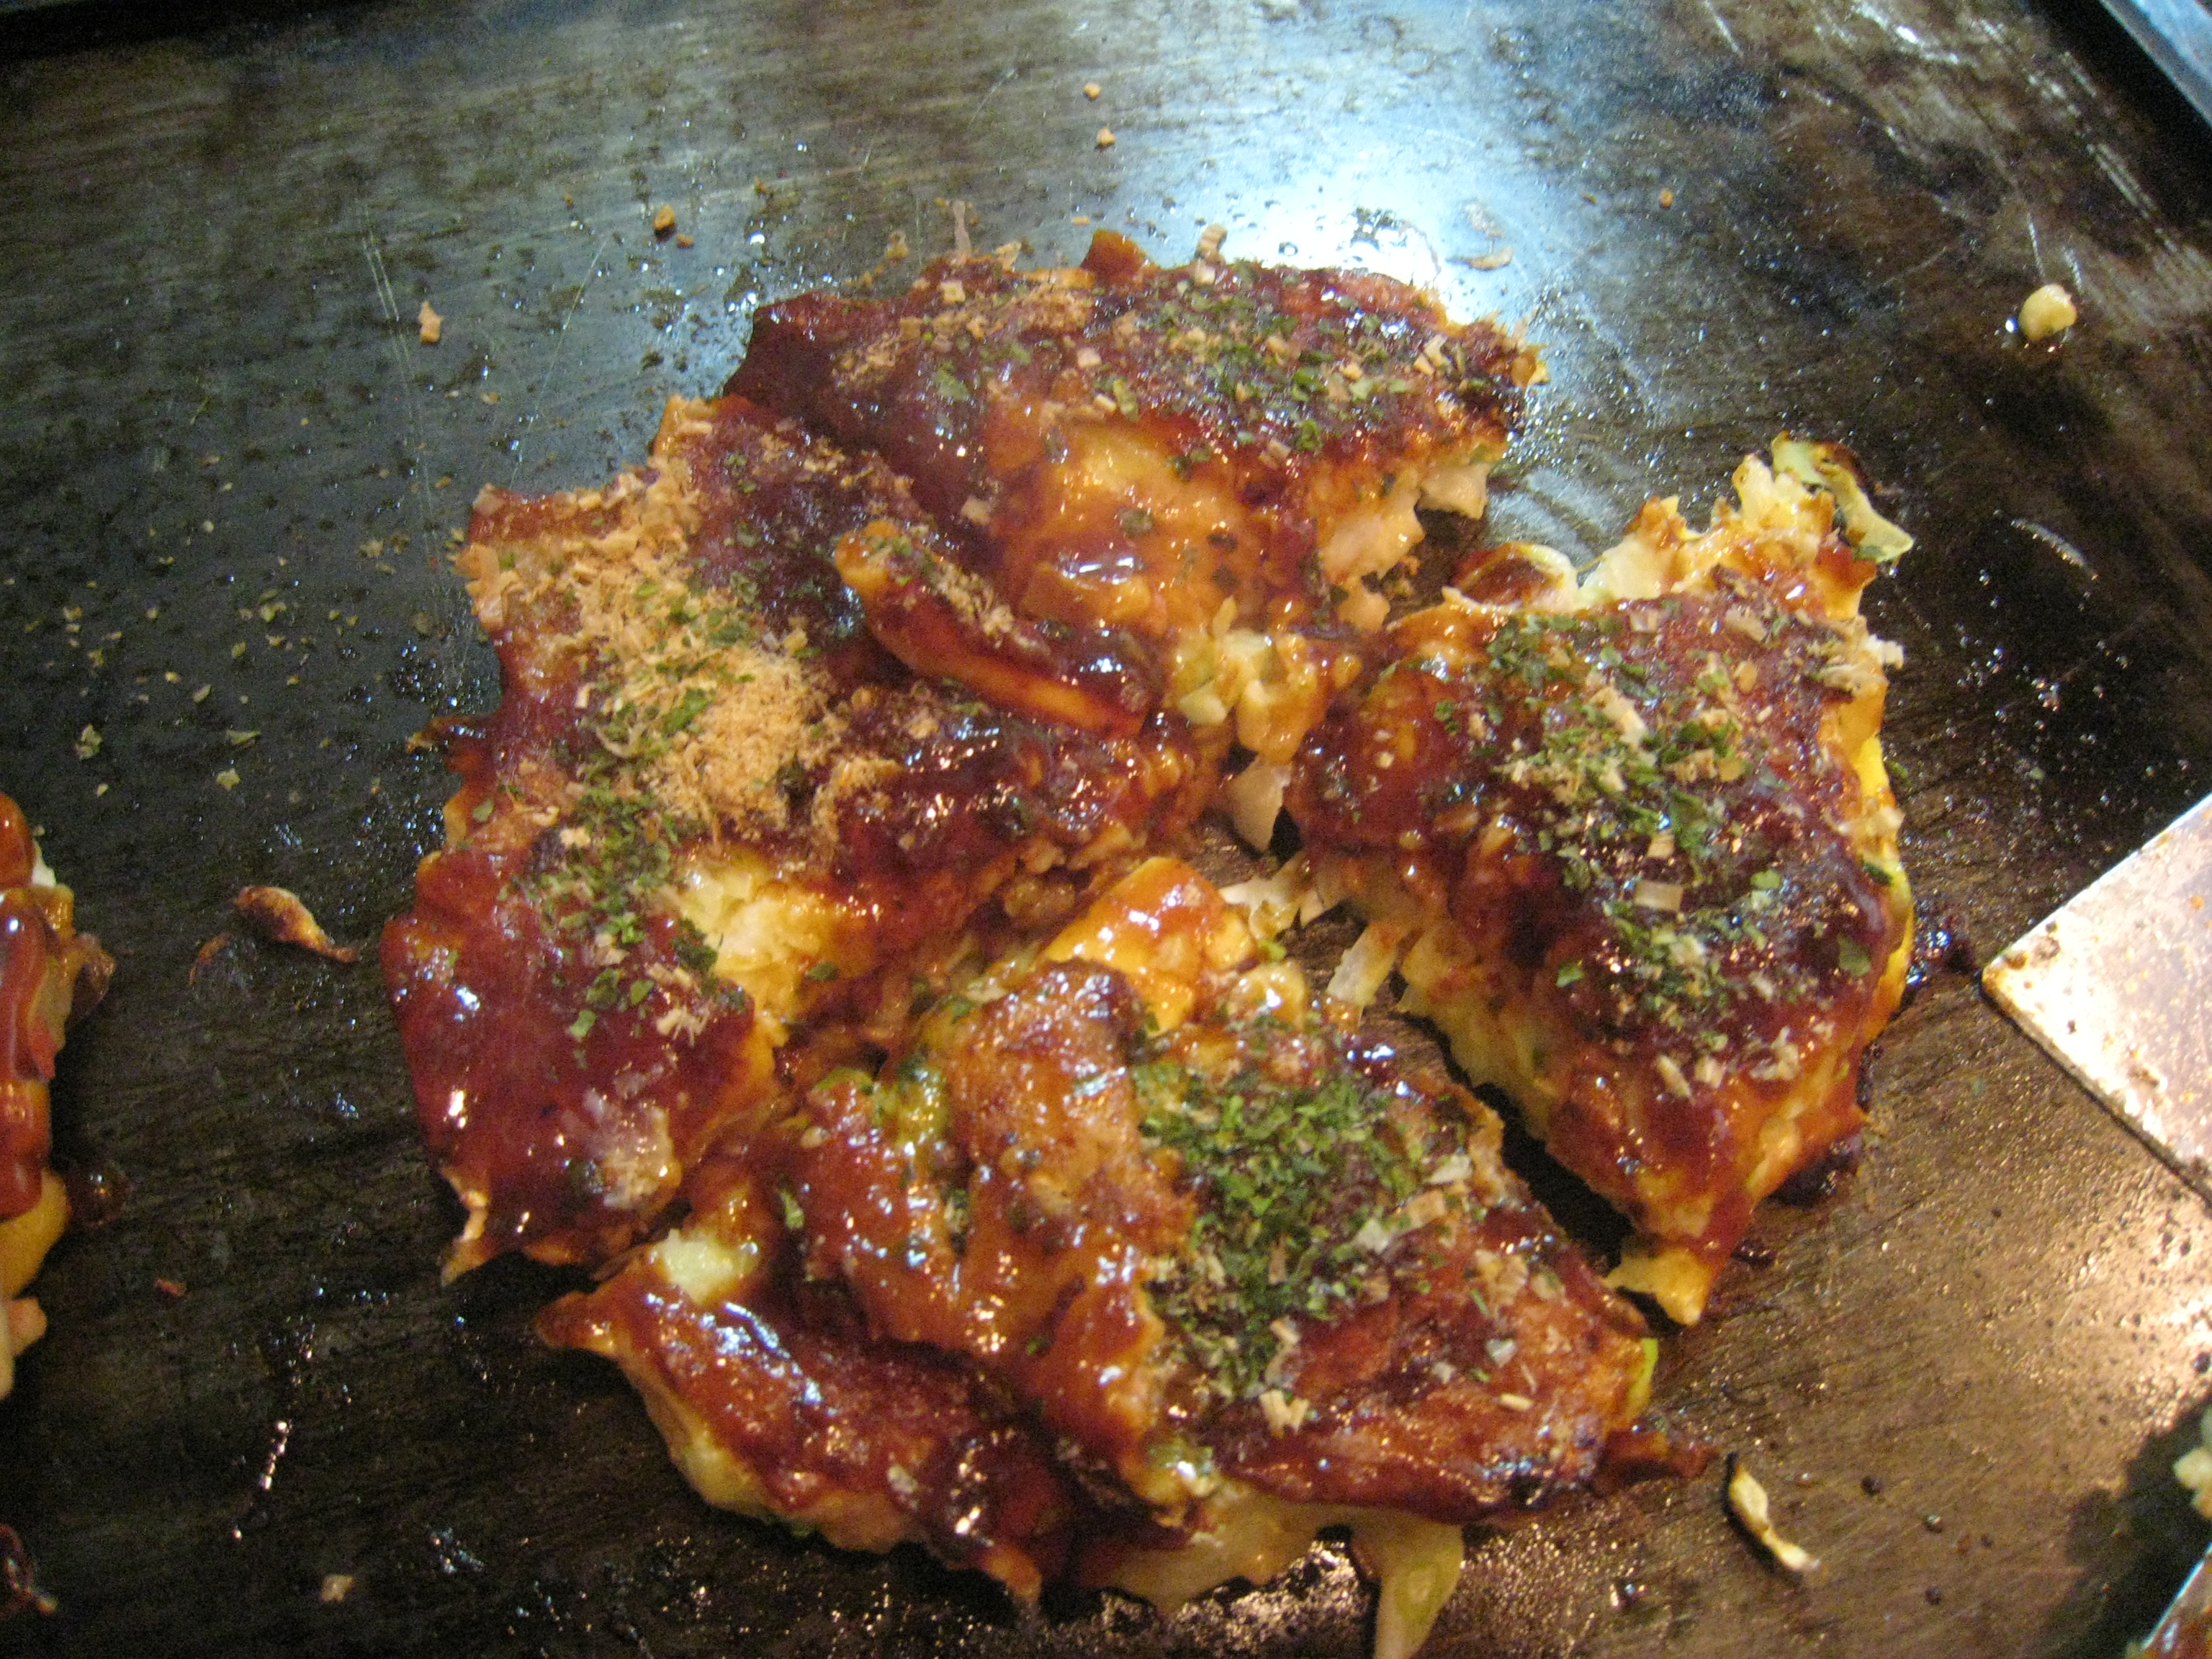
dish, food, cooking, produce, japan, meat, cuisine, asian food, kyoto, grilling, fried food, animal source foods, tandoori chicken